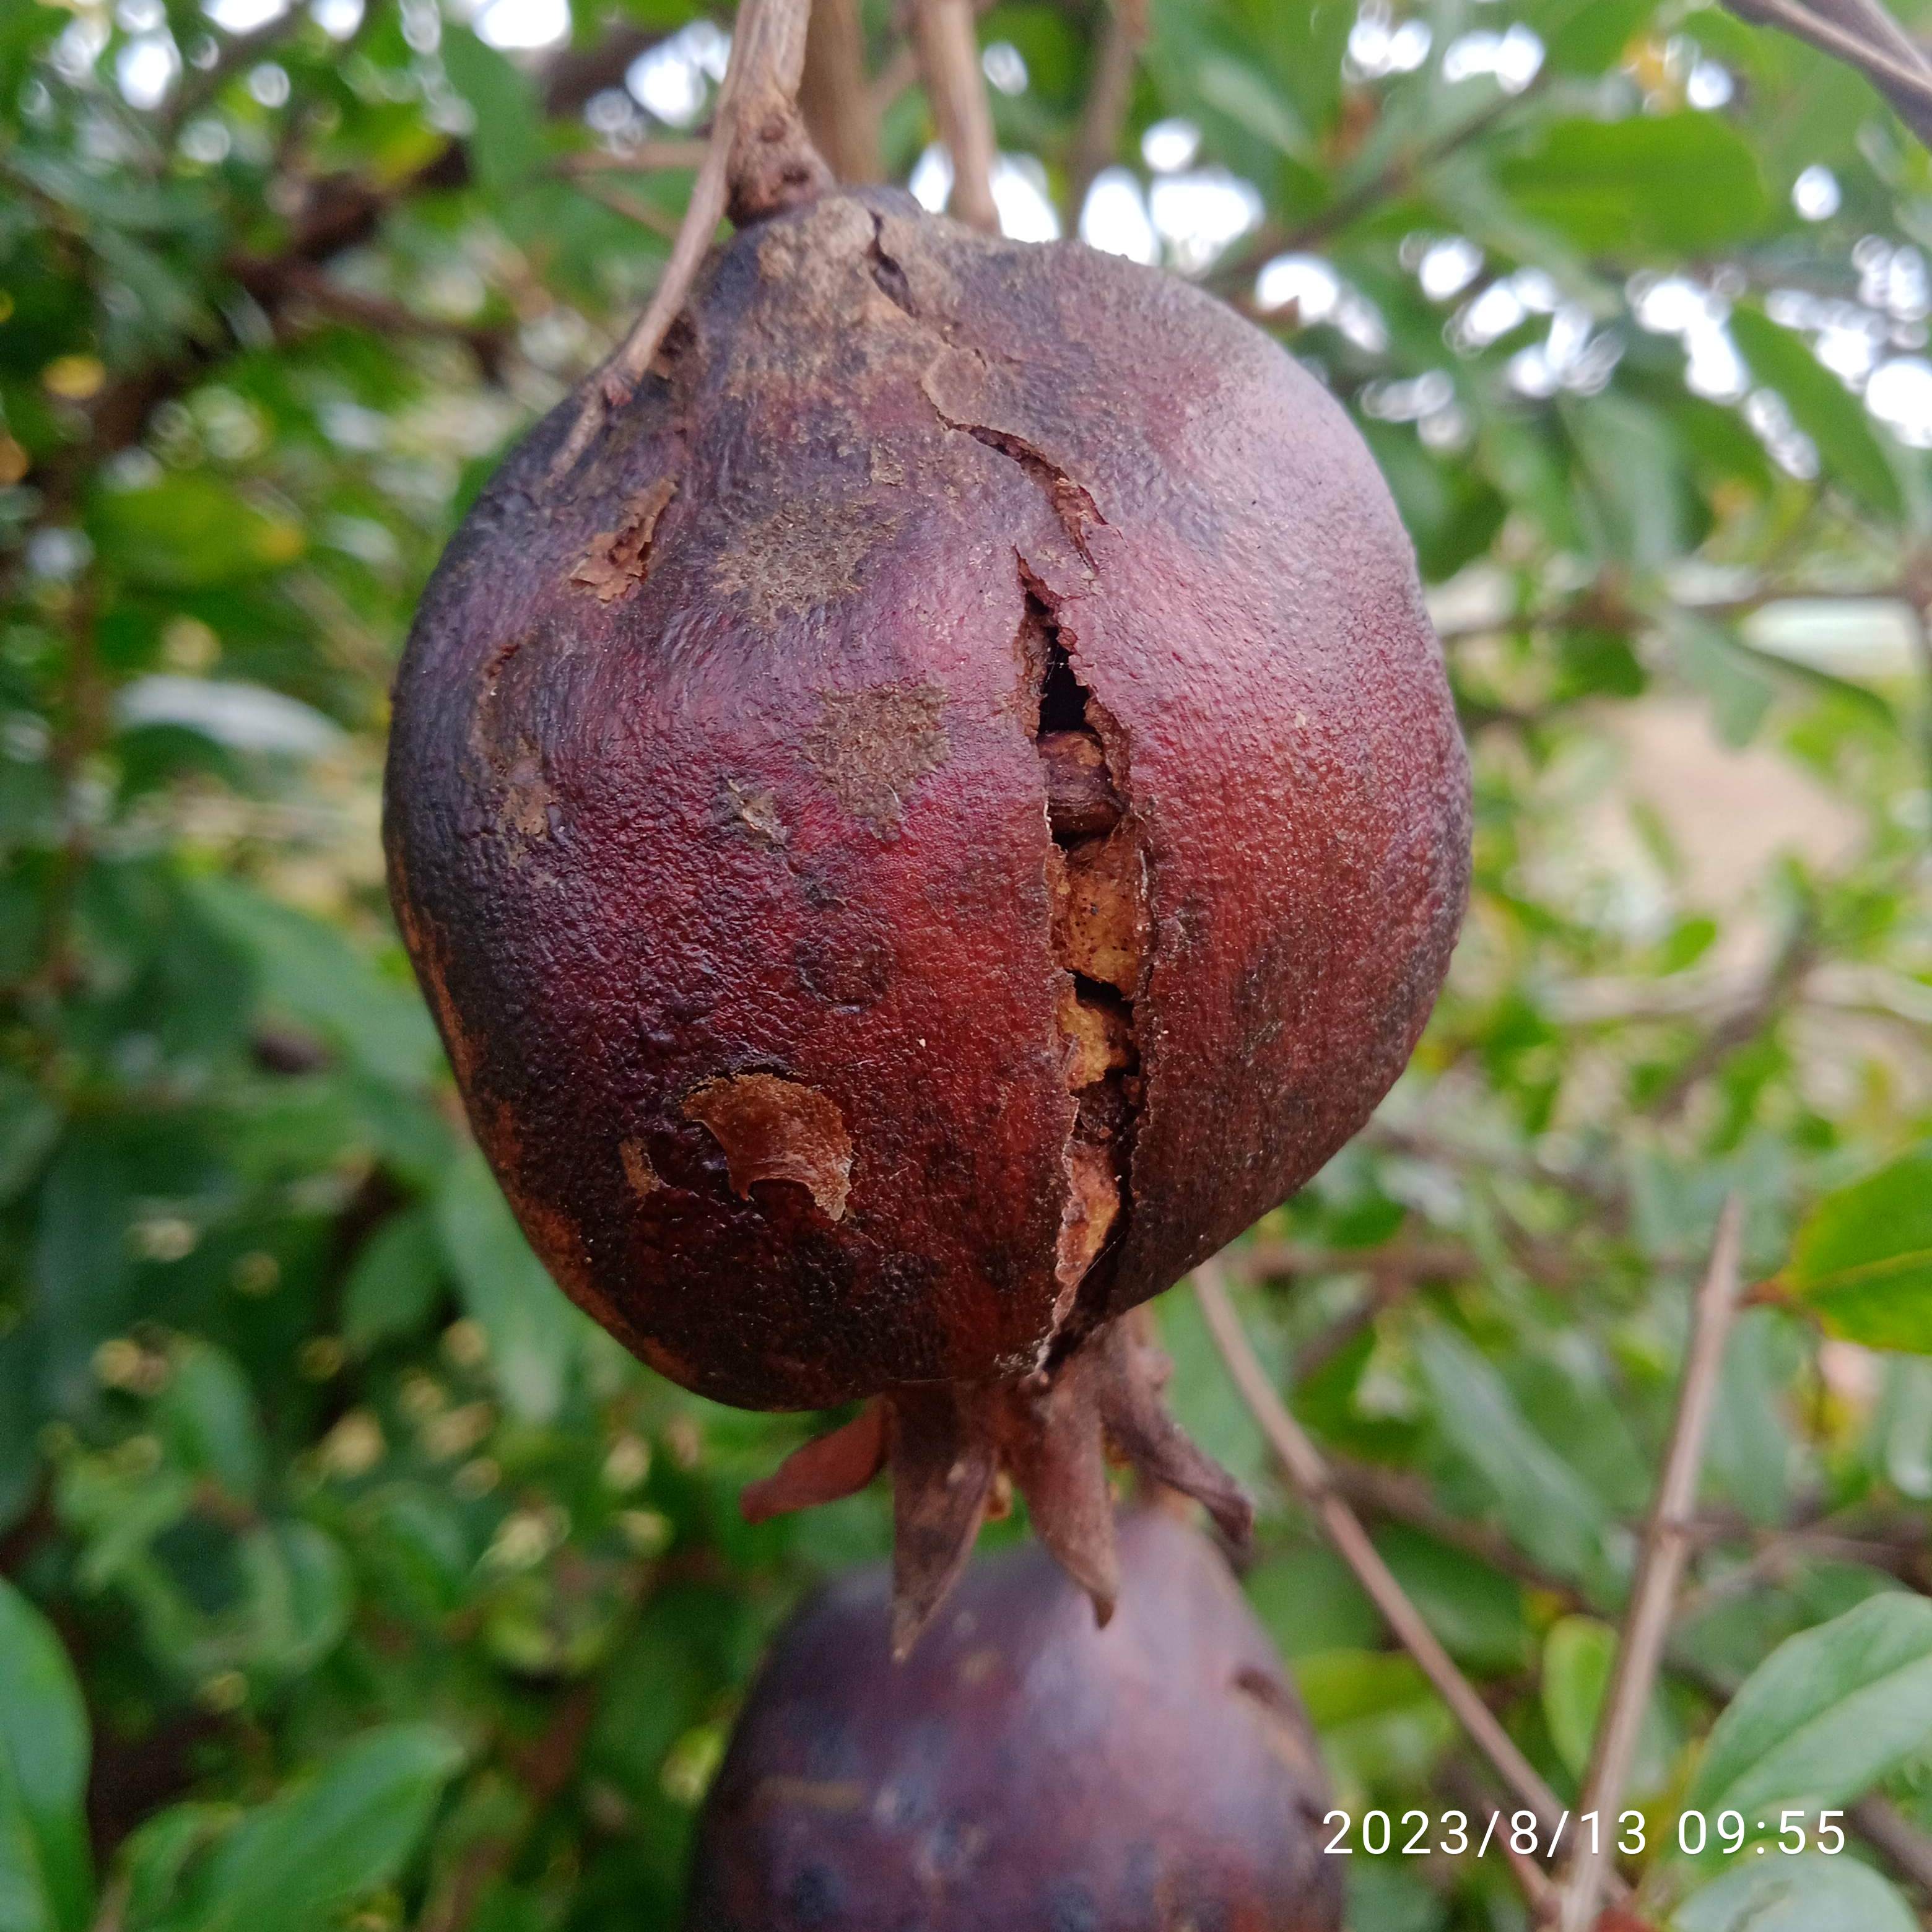
Label: Bacterial_Blight